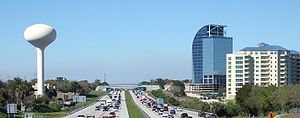
Altamonte Springs
Altamonte springs
Altamonte Springs er en by i Seminole County i Florida, USA. Byen havde i begyndelsen af 2000 en befolkning på 41.200. Byen udgør den nordlige forstad til den metropole region Greater Orlando, som efter 2008-statistik havde et befolkningstal på 2.054.574.